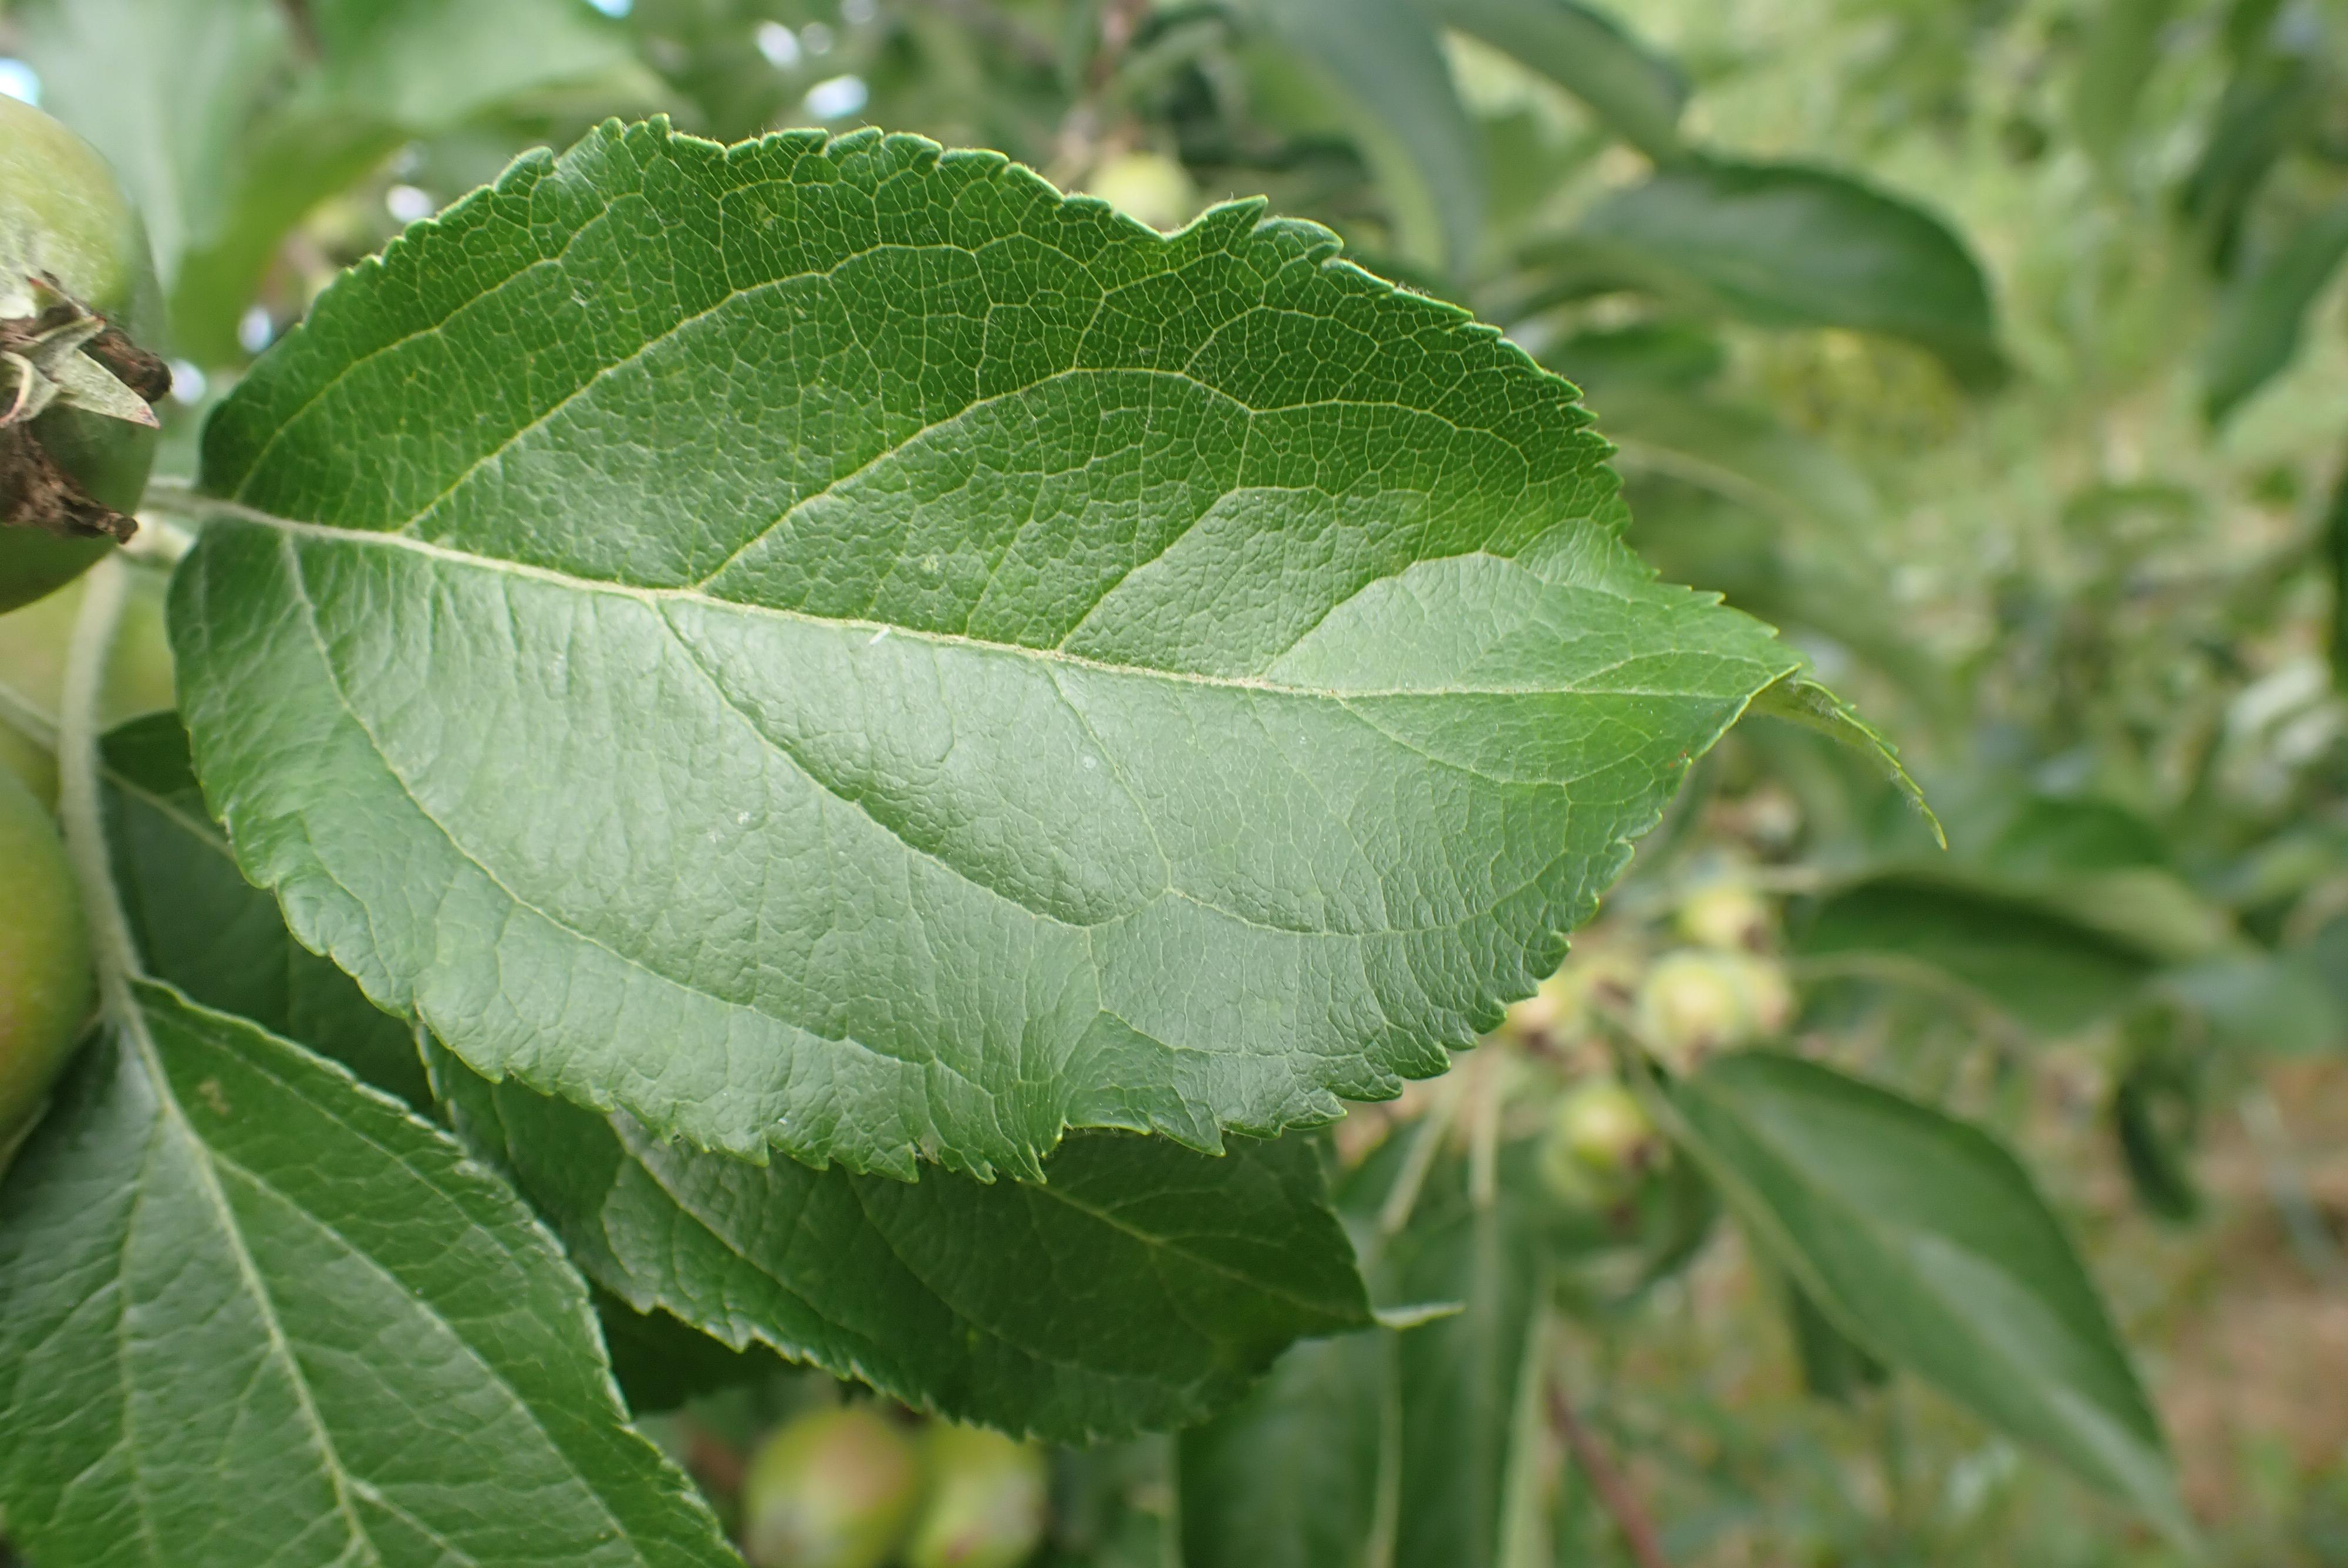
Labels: healthy